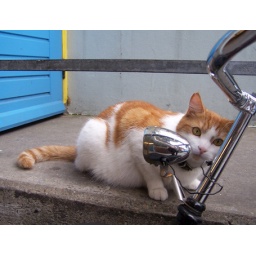
dogs and cats in amsterdam